Post-traumatic stress disorder after World War II

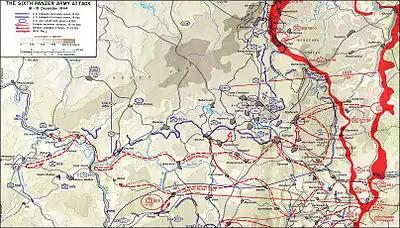
An overview map of the battle that Earl Crumby fought in.

71 years after the Battle of the Bulge, Earl Crumby sat down with Tim Madigan in 2015 to be interviewed about his part in it. At the time of the interview, his wife had just recently died and yet, he is quoted as saying, "as dearly as I loved that woman, her death didn’t affect me near as much as it does to sit down here and talk to you about seeing those young boys butchered during the war. It was nothing but arms and legs, heads and guts". This personal account of Crumby's emphasizes just how intense these experiences were/are as well as underscores the chronicity of PTSD in WWII veterans.